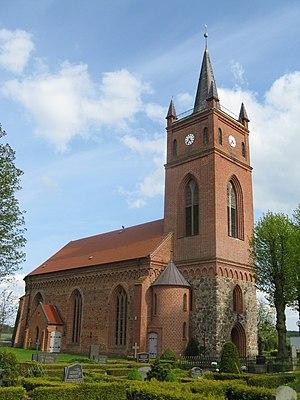
Eldena est une municipalité allemande du land de Mecklembourg-Poméranie-Occidentale et l'arrondissement de Ludwigslust-Parchim. En 2013, elle comptait 1 204 hab.